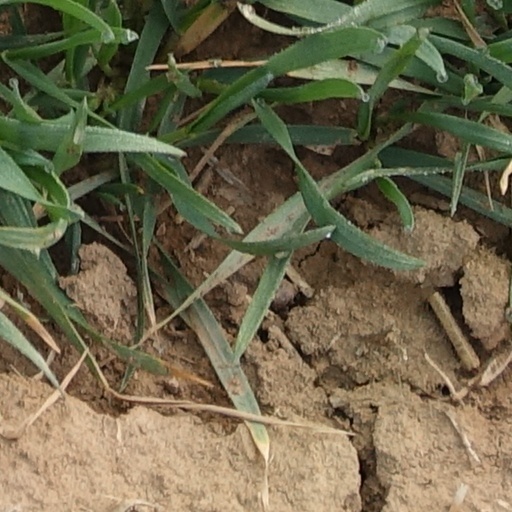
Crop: wheat